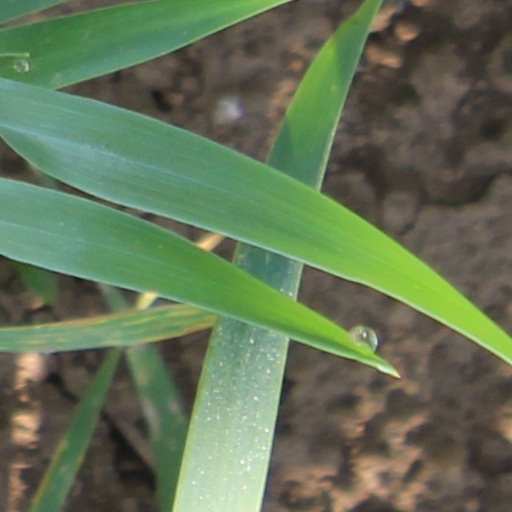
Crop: wheat